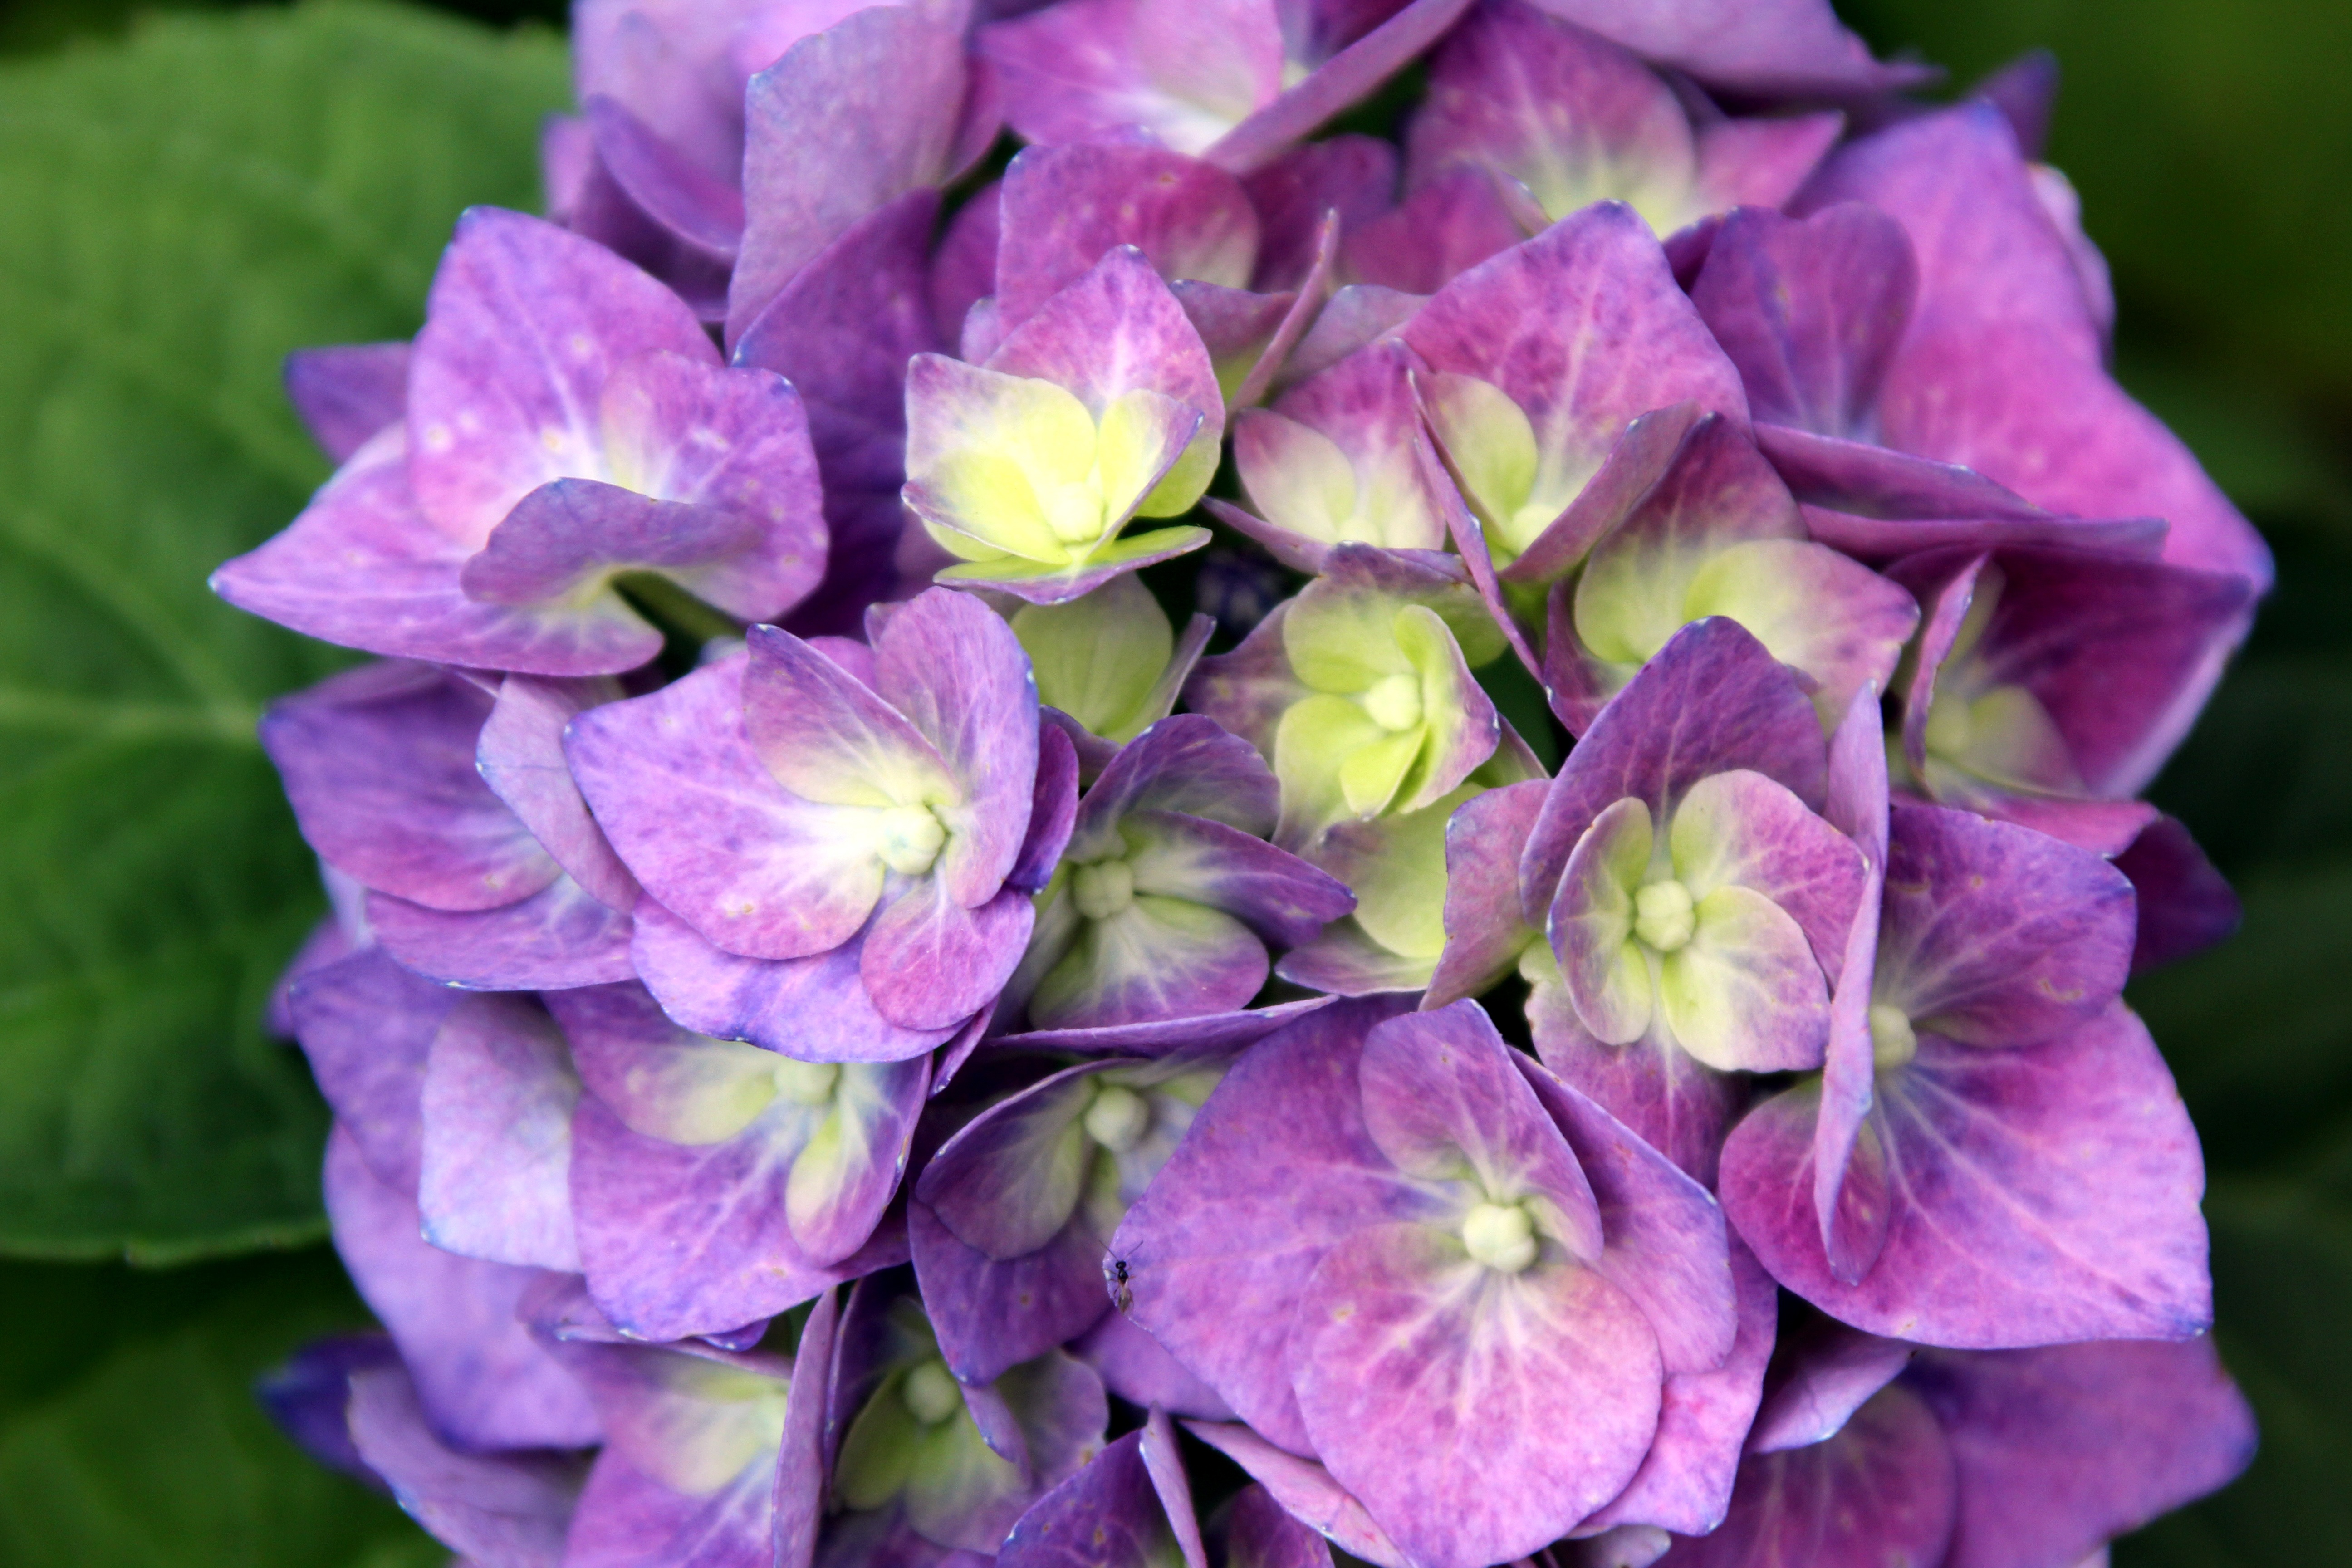
blossom, plant, flower, purple, petal, bloom, summer, garden, hydrangea, macro photography, flowering plant, hydrangeaceae, cornales, annual plant, land plant